Question: What is the bird doing?
Tambaya: Me tsuntsuwar take?
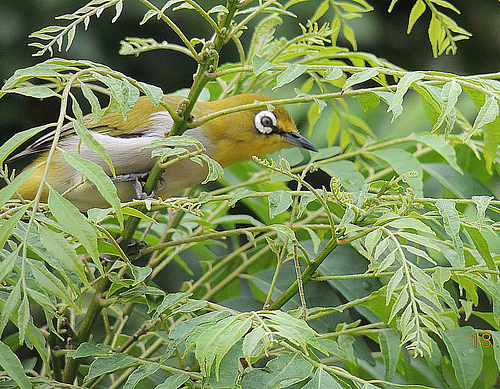
Answer: Perching on a branch.
Amsa: Yayyaga reshan bishiya.